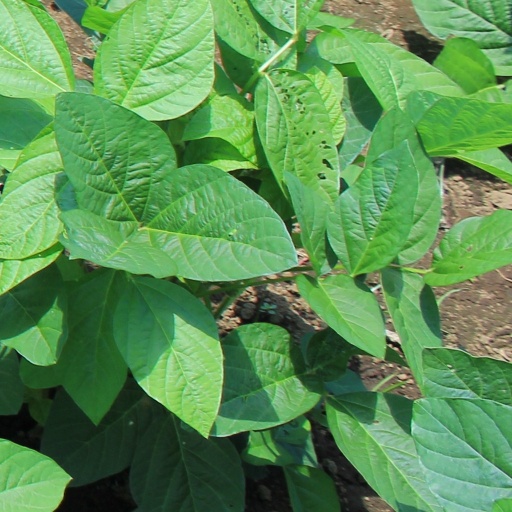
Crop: soybean